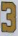
Number: 3